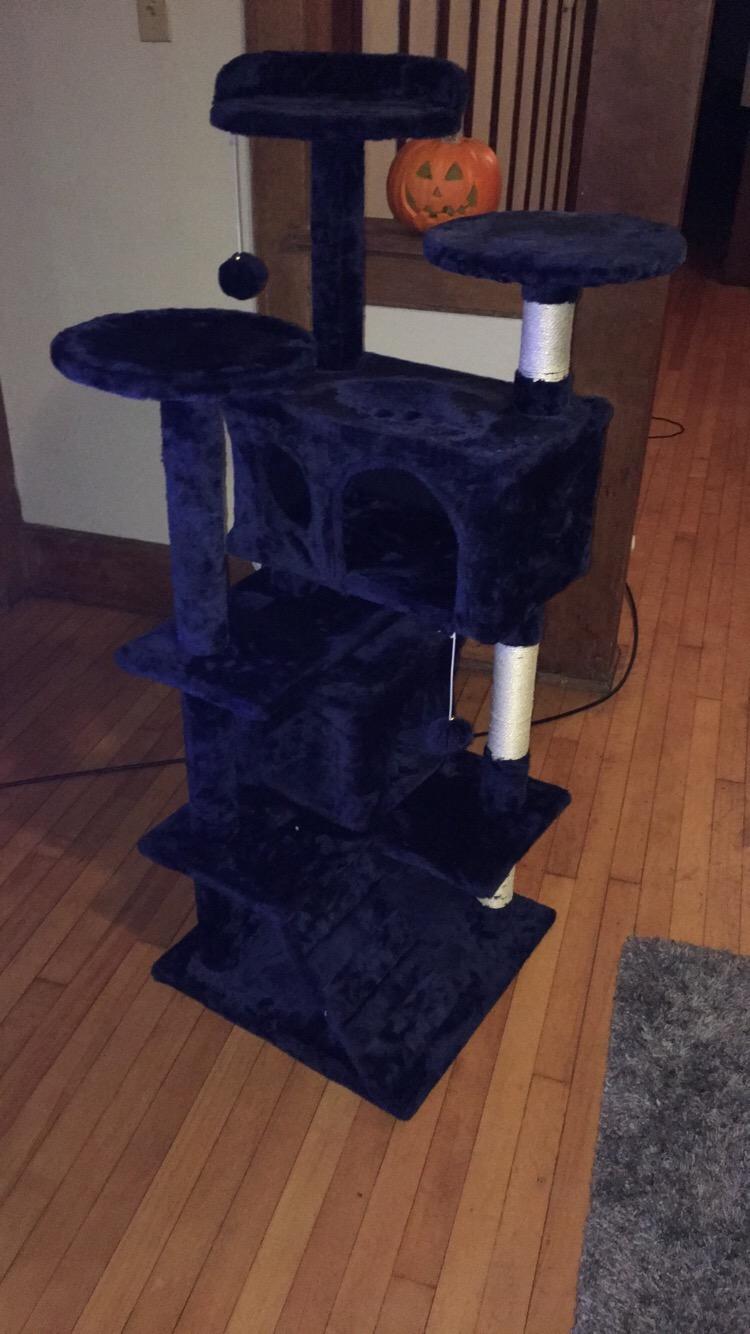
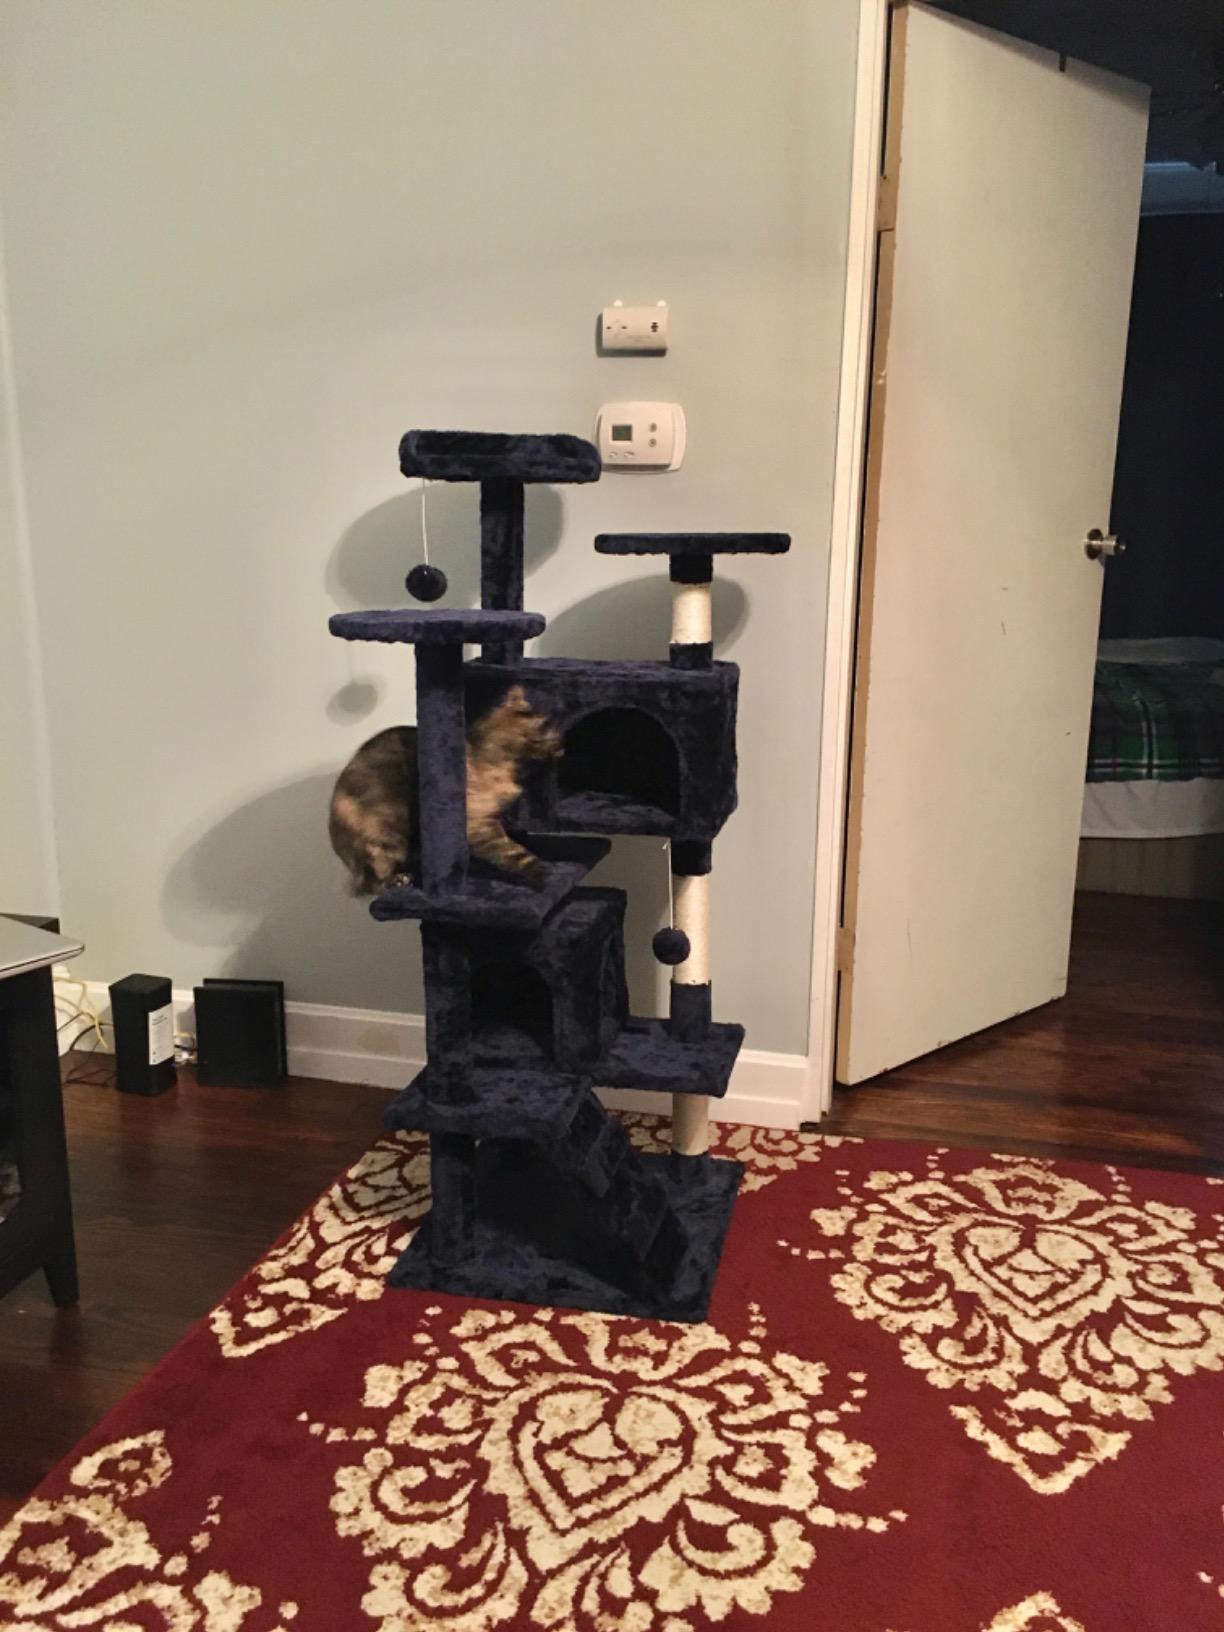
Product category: items_cat tree
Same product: yes